Anglican Catholic Church

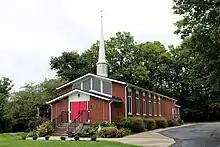
St. Edward the Confessor Anglican Church in Indianapolis, Indiana. It is the cathedral church of Diocese of the Midwest

The ACC holds to seven sacraments, "The Sacraments of Baptism, Confirmation, the Holy Eucharist, Holy Matrimony, Holy Orders, Penance, and Unction of the Sick, [are] objective and effective signs of the continued presence and saving activity of Christ our Lord among His people and as His covenanted means for conveying His grace." Following the principles outlined in the Affirmation of St. Louis, the ACC holds to a high eucharistic theology, allowing reservation, adoration, Benediction, and Corpus Christi processions as "logical and godly extension of the facts of the objective and salvific Real Presence of Jesus Christ, God the Son, in and through his sacramental Body and Blood."